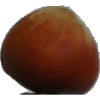
Label: nut_forest